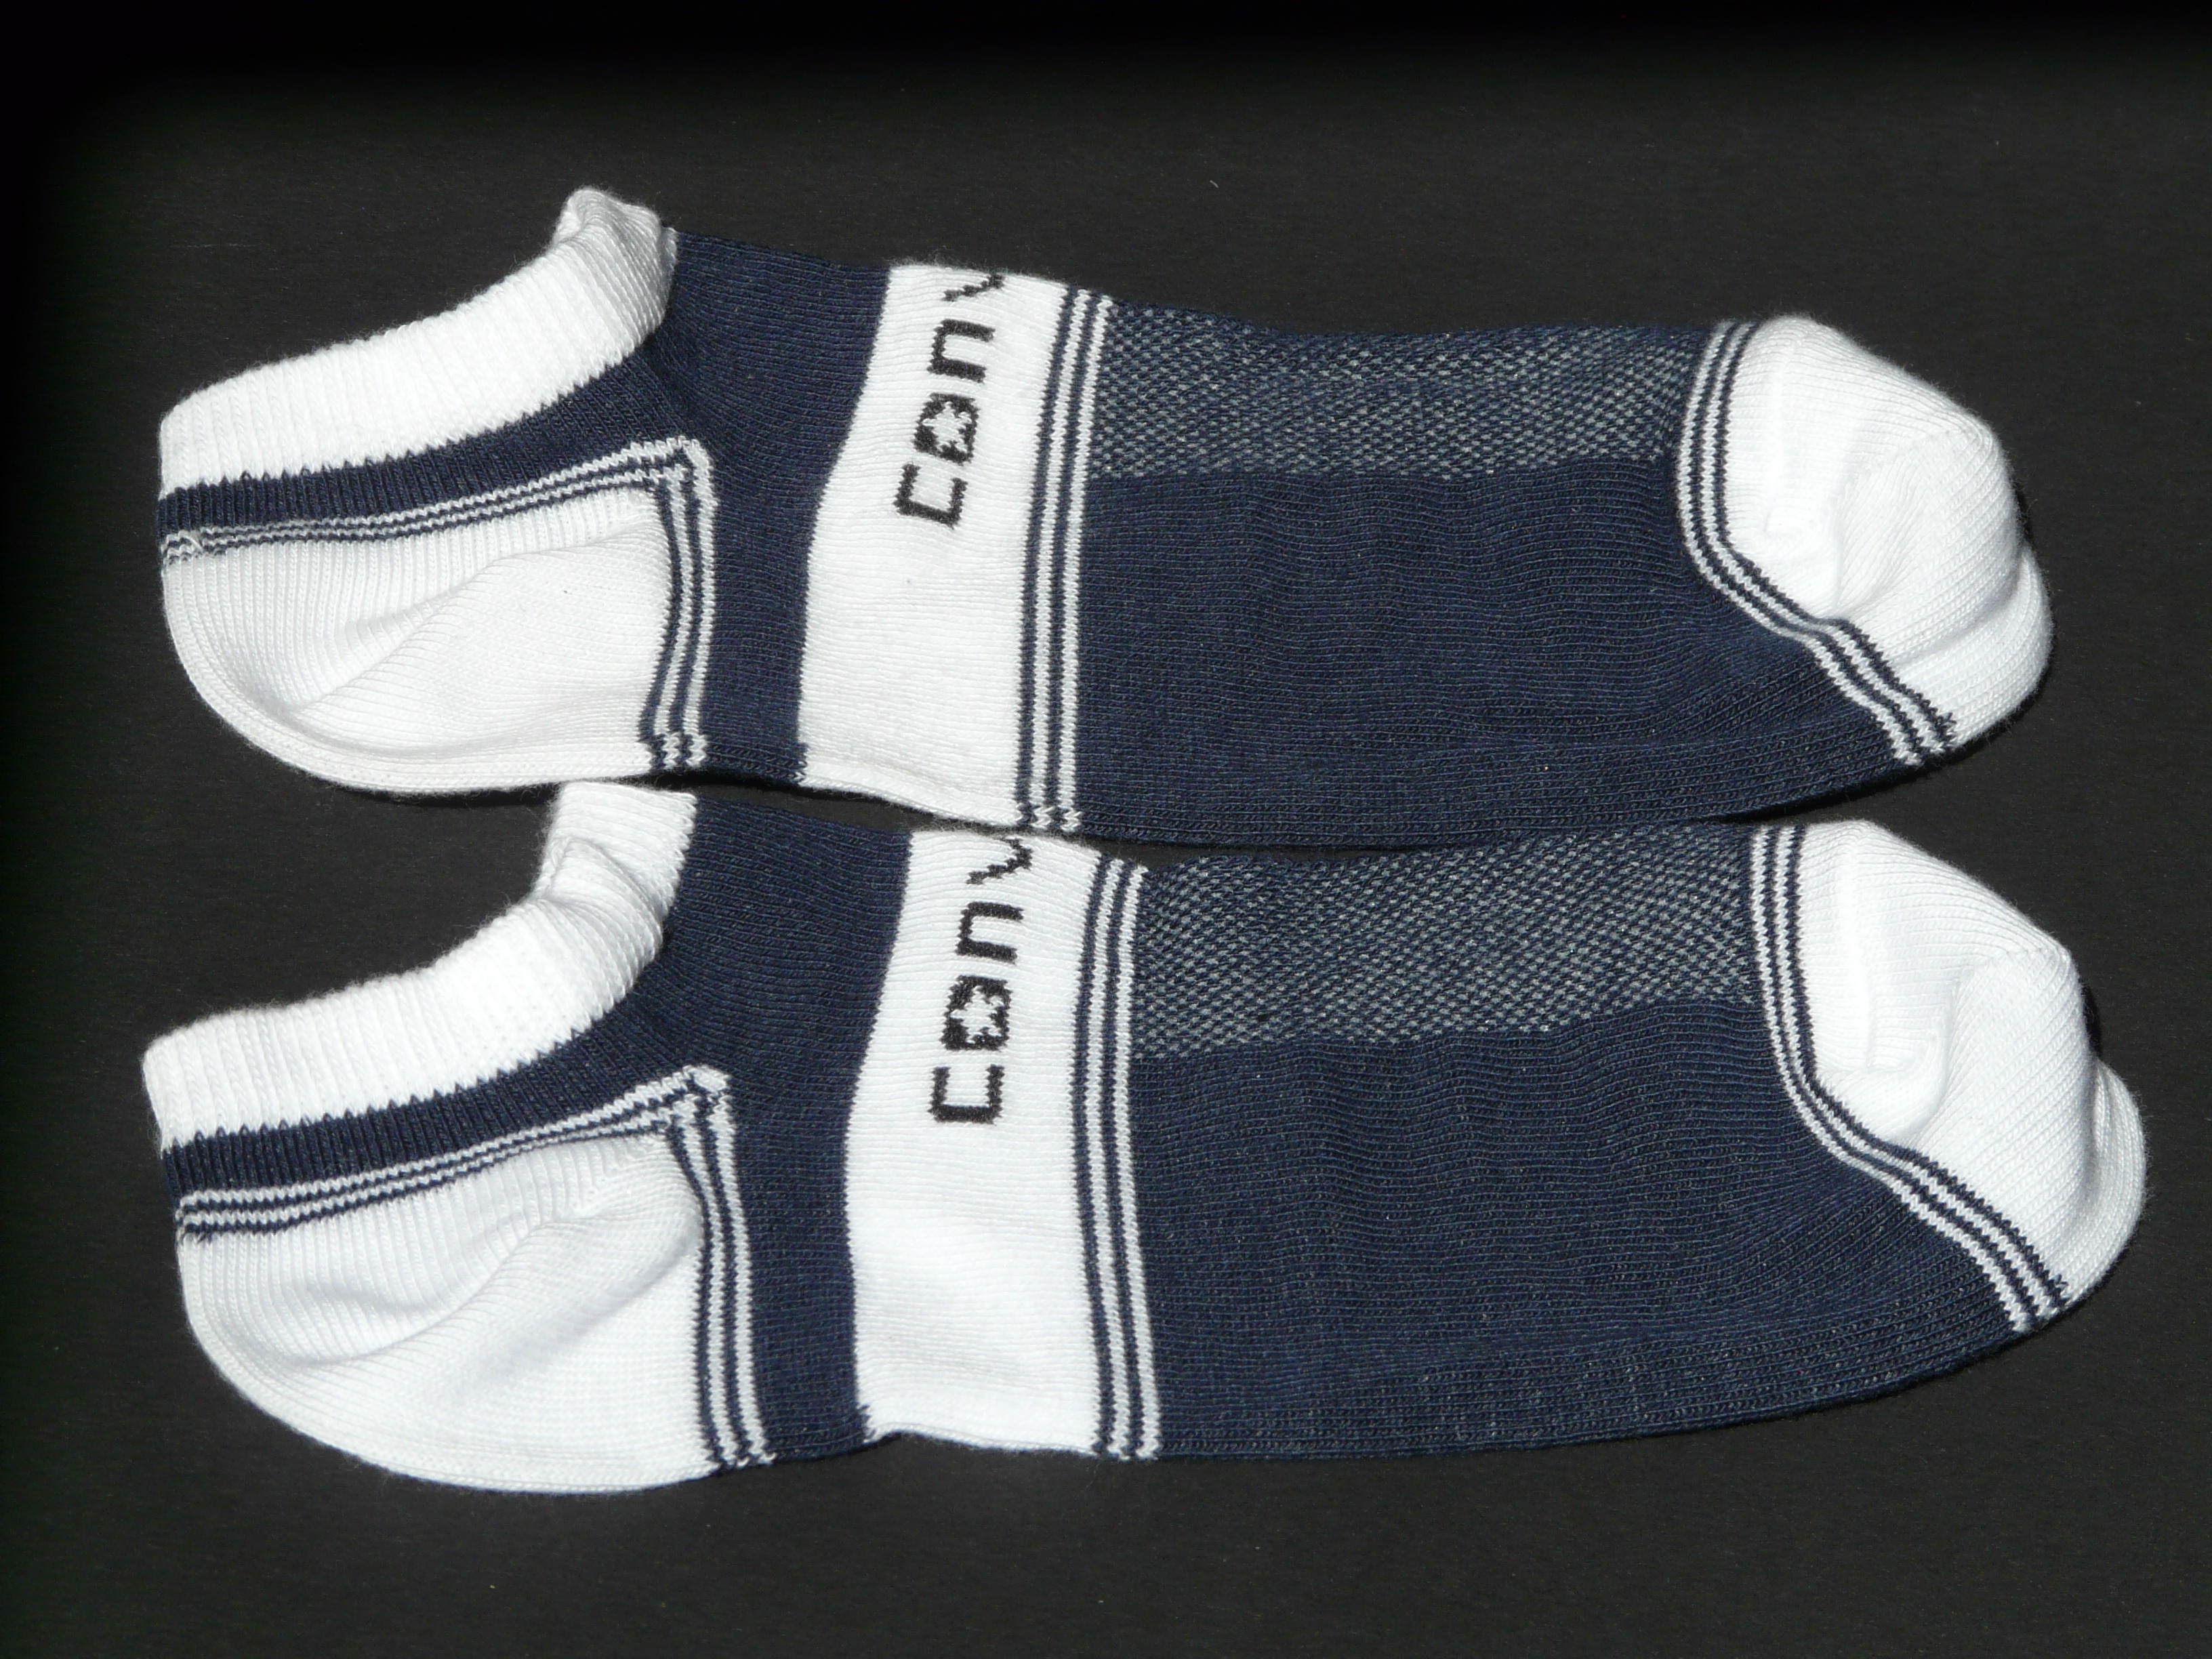
hand, white, sport, blue, clothing, arm, outerwear, garment, fabric, human body, socks, fashion accessory, personal protective equipment, booties, sport sock